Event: Nepal Earthquake
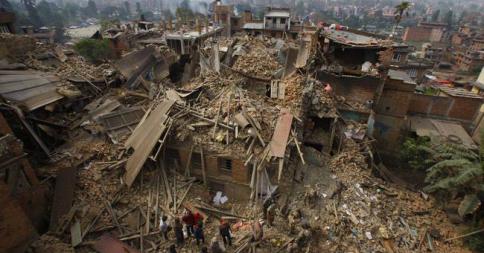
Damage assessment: damage